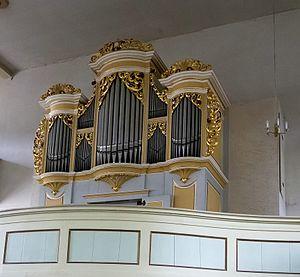
Orgue de l'église luthérienne de Crostau, village de Saxe (Allemagne), situé dans l'arrondissement de Bautzen, district de Dresde, construit pat Gottfried Silbermann en 1732.